Oil shale in Estonia

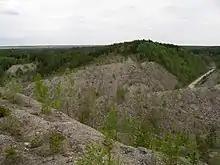
Unrehabilitated land at the Aidu open-pit mine (2007)

Estonia has adopted a national development plan that limits the annual mining of oil shale to 20 million tonnes. If mined at this rate, mineable reserves will last for 25–30 years. In 2019, 12.127 million tonnes of oil shale were mined. As of 2021, five oil shale mines are in operation; three are open-pit mines and two are underground mines. The mines are owned by four companies. Several mining companies have applied for permits for opening new mines. Historically, the ratio of underground mining to open-pit mining has been approximately even, but usable deposits close to the surface has become scarcer.